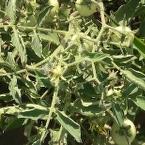
Crop: Tomato
Condition: virosis-d